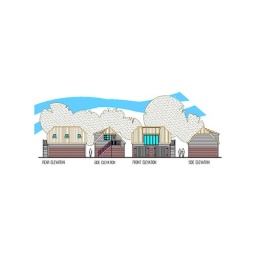
Finance Director who wanted to work from home and store 3 of his classic cars under his new office.